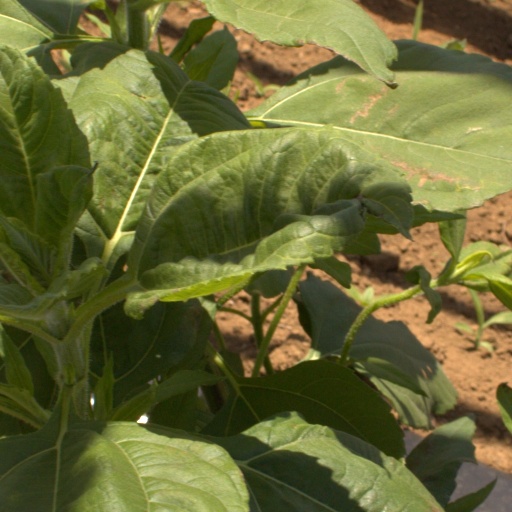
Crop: Jerusalem artichoke